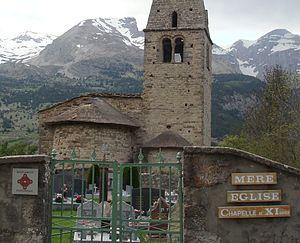
La Mère Église de Saint-Disdier en Dévoluy et son cimetière. A l'arrière plan, le massif de l'Obiou.
Dévoluy ou localement Le Dévoluy est, depuis le 1ᵉʳ janvier 2013, une commune nouvelle française située dans la région naturelle du Dévoluy dans les Hautes-Alpes en région Provence-Alpes-Côte d'Azur. Elle est issue du regroupement des quatre communes de l'ancien canton de Dévoluy : Agnières-en-Dévoluy, La Cluse, Saint-Disdier et Saint-Étienne-en-Dévoluy son chef-lieu.
Saint-Disdier est une ancienne commune française, située dans le département des Hautes-Alpes en région Provence-Alpes-Côte d'Azur. Le 1ᵉʳ janvier 2013, Elle a fusionné avec trois autres communes pour constituer la commune nouvelle de Dévoluy.